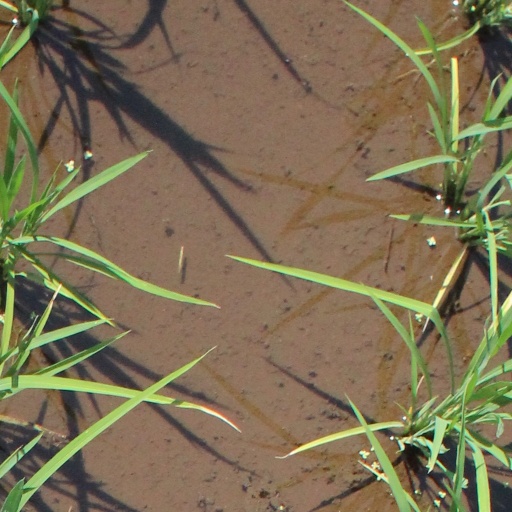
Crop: rice